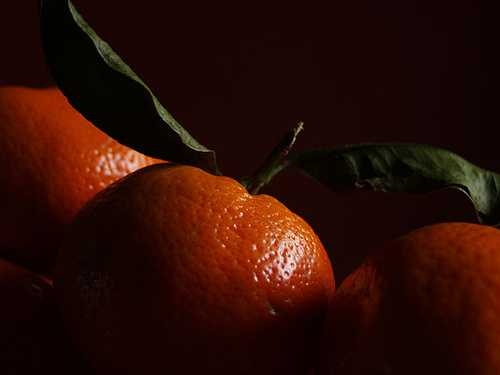
Label: Orange